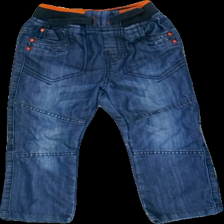
View: front
Type: Jeans
Category: Children
Brand: Missing
Colors: Blue
Material: 60% Cotton 40% Polyester
Cut: Regular
Season: All
Price range: 50-100
Recommended usage: Reuse